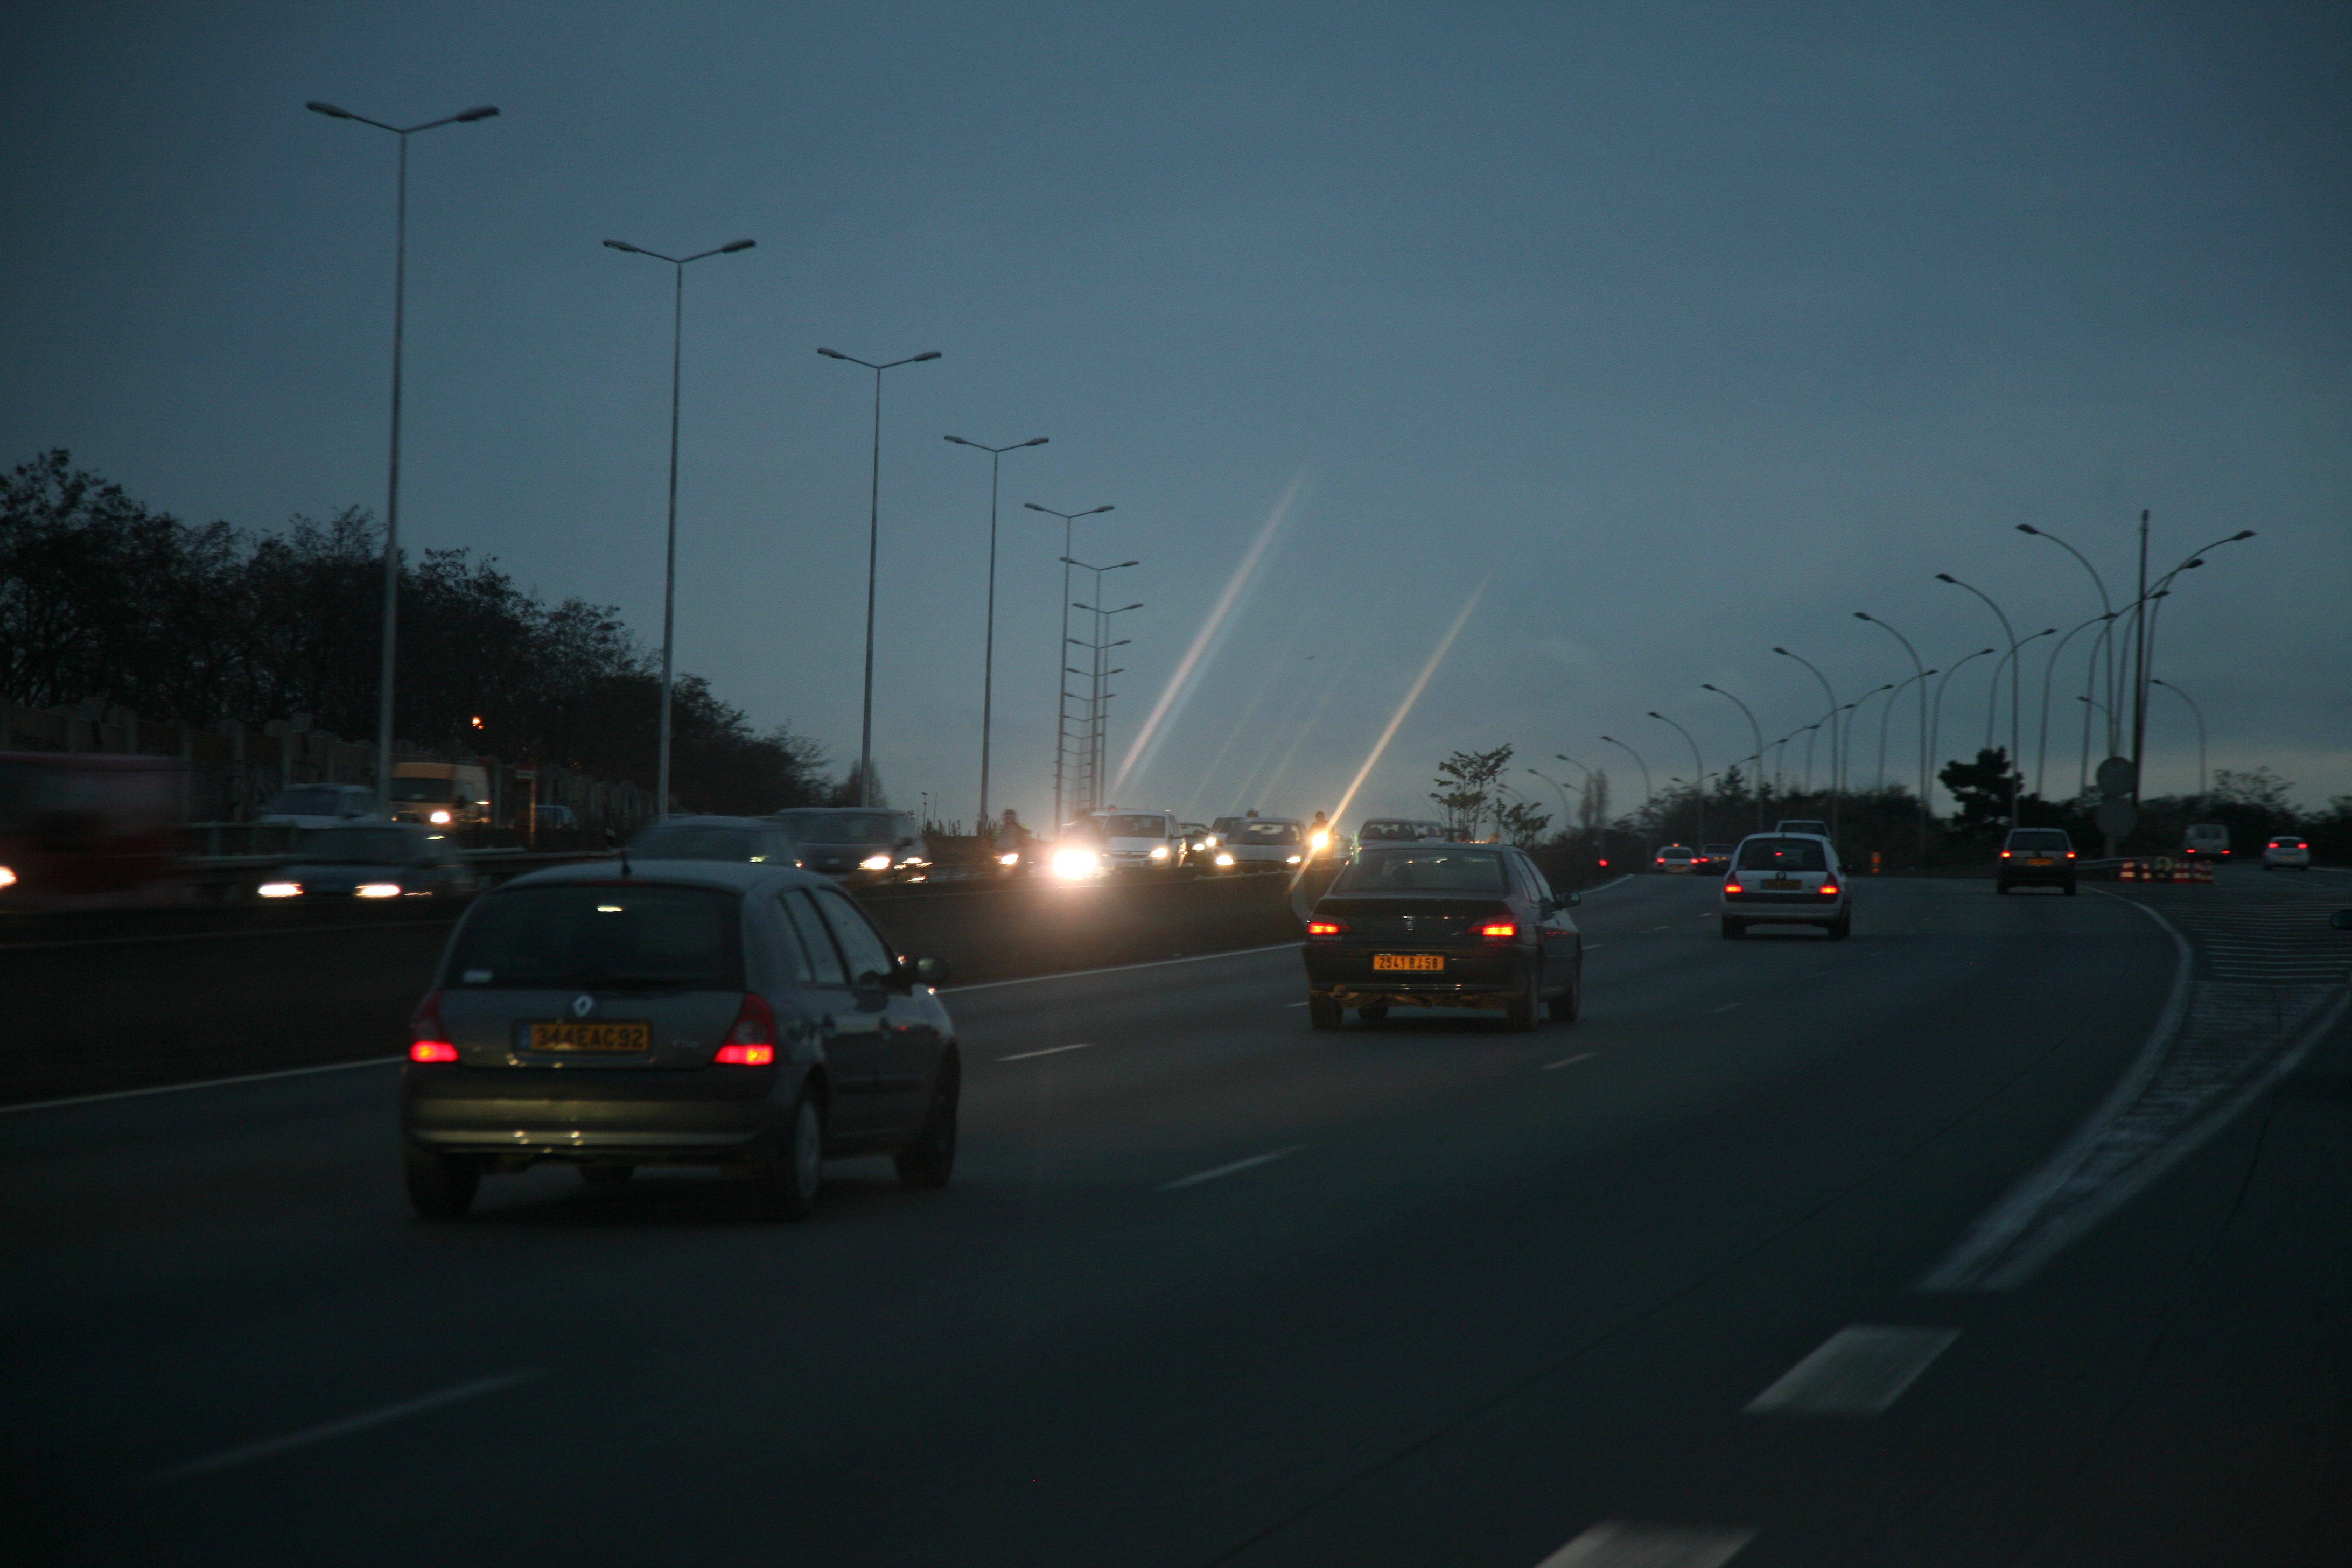
road, night, highway, driving, dusk, france, evening, vehicle, darkness, street light, route, lane, lighting, infrastructure, light fixture, carretera, strase, autostrada, snelweg, deweg, porcarretera